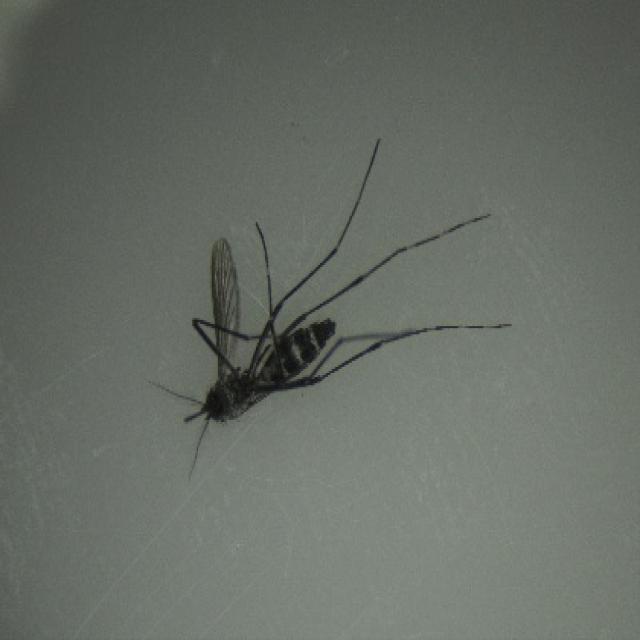
Species: aedes_albopictus